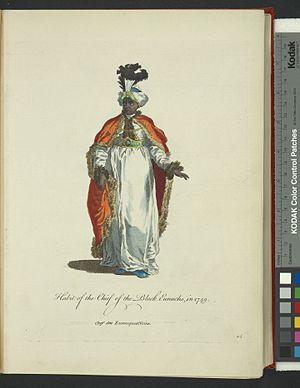
Eunuk
Klædedragt for overhovedet blandt de sorte eunukker, Kislar-Aga, der havde opsynet med haremmet i Det Osmanniske Rige.
En eunuk er en mand, der er kastreret. Kastration er især foretaget af to årsager: